Artists with the most number-ones on the U.S. Dance Club Songs chart

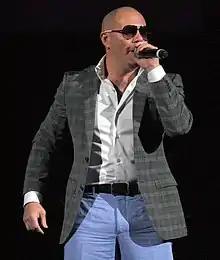
Pitbull on Enrique Iglesias' Euphoria Tour in 2011.

American singer-songwriter, actress, and record producer Mariah Carey has achieved seventeen number-one songs on the chart, and ranks seventh overall among top 100 Dance Club Songs artists in this category. "Someday" became her first in March 1991, which was followed by "Emotions" in November the same year. "Dreamlover" and "Anytime You Need a Friend" from her third studio album "Music Box" (1993) became Carey's third and fourth chart-toppers in October 1993 and August 1994, respectively. In October 1995, "Fantasy" became her fifth number-one, a position it held for three weeks; it is her only song to have spent more than one week atop the chart. Carey achieved two more number-ones on the chart in the late 1990s; "Honey" in October 1997 and "I Still Believe" in April 1999. In February 2003, remixes by Maurice Joshua, Hex Hector and Full Intention helped "Through the Rain" to become Carey's eighth number-one on the chart, and her first in the 2000s.